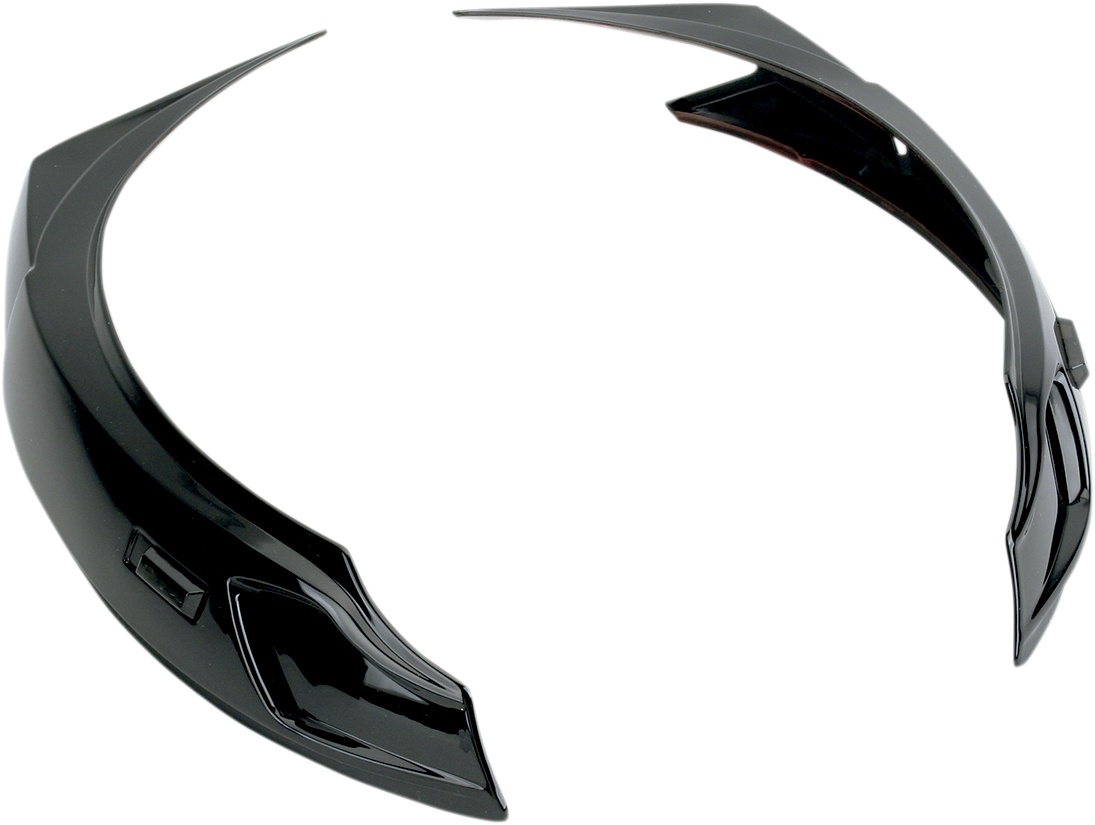
VENT ICON  S- ALLIANCE  NEGRO
Juego de superventilación de repuesto para cascos Icon Alliance™ y Alliance GT™
Brand: ICON
Category: Vehicles & Parts > Vehicle Parts & Accessories > Vehicle Safety & Security > Motorcycle Protective Gear > Motorcycle Helmet Parts & Accessories